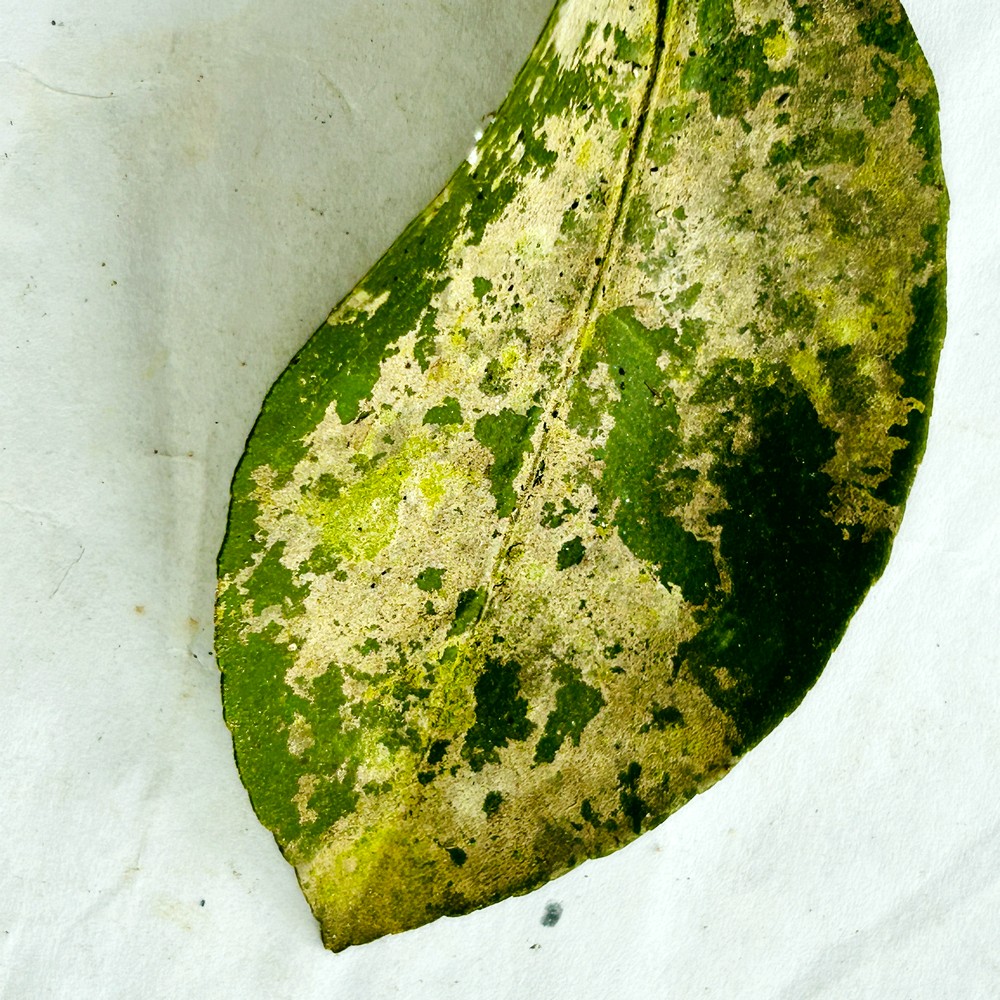
Label: Sooty Mould